Russ Hodges

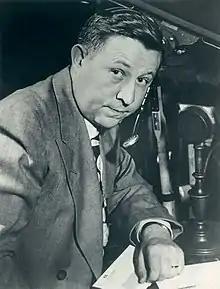
Hodges in 1955

Russell Pleasant Hodges (June 18, 1910 – April 19, 1971) was an American sportscaster who did play-by-play for several baseball teams, most notably the New York Giants / San Francisco Giants. He is perhaps best remembered for his call of Bobby Thomson's "Shot Heard 'Round the World"—"The Giants win the pennant! The Giants win the pennant!"